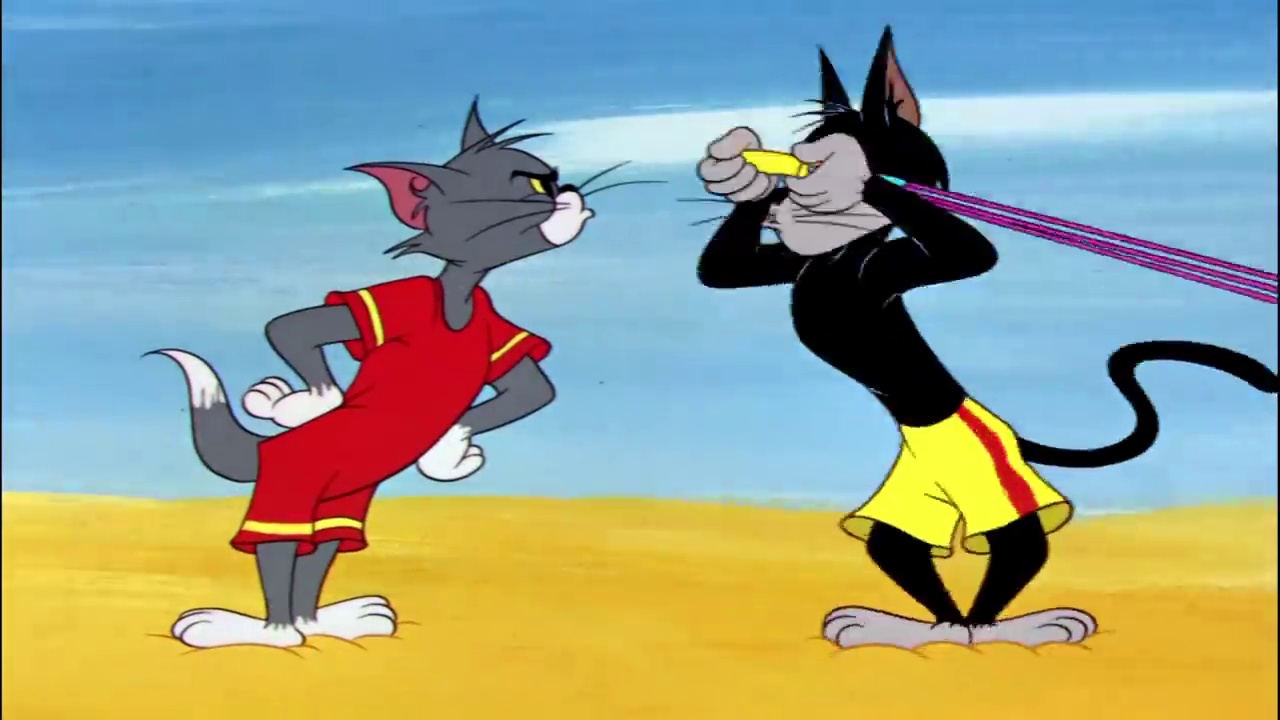
Portrait style: Cartoon Portrait